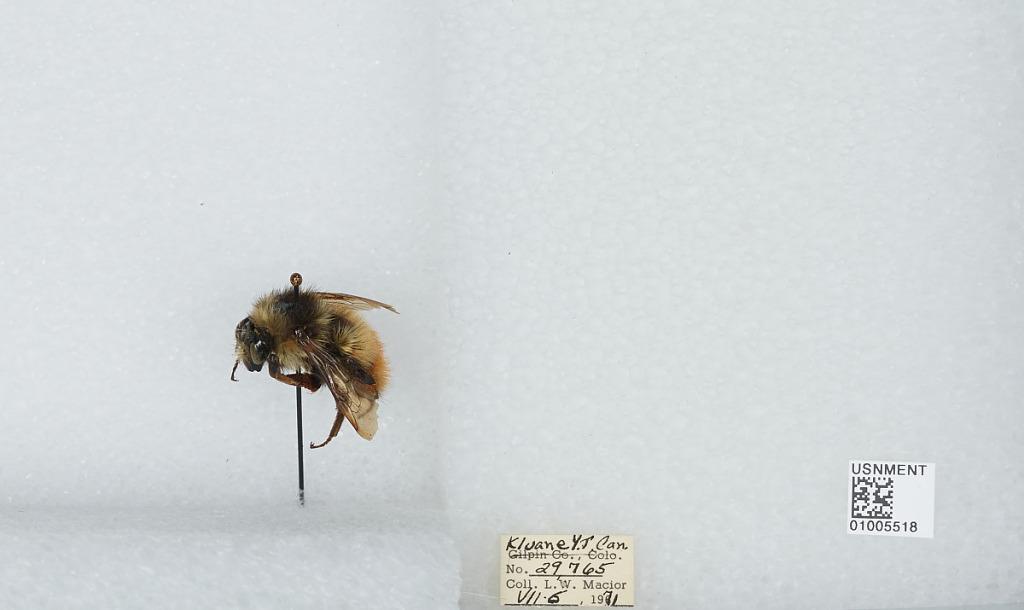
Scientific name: Bombus (Pyrobombus) flavifrons Cresson
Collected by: L. Macior
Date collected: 1971-7-6
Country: Canada
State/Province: Yukon Territory
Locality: Kluane
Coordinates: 60.75, -139.5